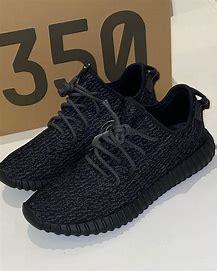
Brand: Adidas
Model: 350